Hezbollah armed strength

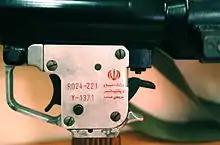
A Hezbollah RPG-7 made in Iran

In Syria, Hezbollah conducts offensive and counter-insurgency operations, and fights side-by-side with Russian soldiers, including Spetsnaz. Although some sources suggest that Russia and Hezbollah are cooperating closely, other sources say they have strategic differences and are not cooperating closely. The party's exposure to sophisticated Russian doctrine, EW capability, airpower, and combined arms could improve the party's capabilities, but also deter it by demonstrating the power of Israel.